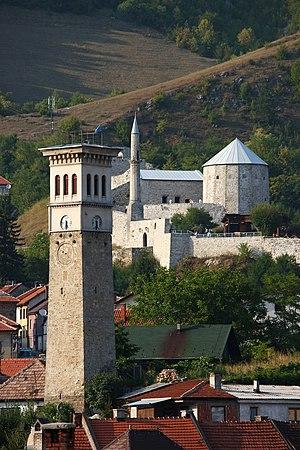
Cet article recense les monuments nationaux situés sur le territoire de la municipalité de Travnik en Bosnie-Herzégovine et dans la Fédération de Bosnie-et-Herzégovine. La liste établie par la Commission pour la protection des monuments nationaux compte 15 monuments nationaux inscrits sur la liste principale et 10 monuments inscrits sur une liste provisoire.
La tour de l'Horloge de Musala est située en Bosnie-Herzégovine, sur le territoire de la ville de Travnik et dans la municipalité de Travnik. Construite après 1660, elle est inscrite sur la liste des monuments nationaux de Bosnie-Herzégovine.